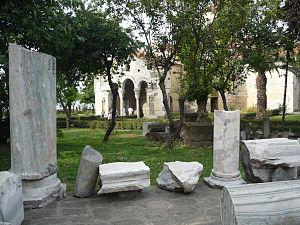
Ayasofya, Trabzon
Le Pont est une région historique actuellement située dans le territoire de la Turquie et, selon les limites que lui accordent certains, de la Géorgie. Sa ville principale est, historiquement Trabzon, aussi connue sous le nom de Trébizonde ou de Trapézonte, mais Samsun en est aujourd'hui la plus peuplée avec plus de 700 000 habitants. Ce territoire fut colonisé par les Grecs venus d'Ionie dès l'époque archaïque et demeura ainsi un foyer isolé de la culture hellénique sous une forme allogène jusque bien après la conquête turque du milieu du XVᵉ siècle. La région fut le centre de deux puissants États au cours de l'histoire : le Royaume du Pont et l'Empire de Trébizonde. Malgré un intense processus de turquisation depuis l'instauration de la république en Turquie par Mustafa Kemal Atatürk, cette région peut encore être considérée aujourd'hui comme le territoire au particularisme le plus marqué du pays, après le Kurdistan.